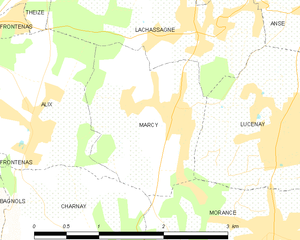
Carte des communes françaises